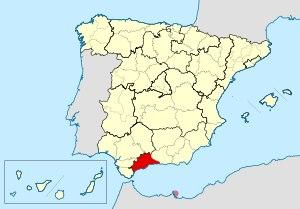
Le 'diocèse de Malaga est un diocèse de l'Église catholique en Espagne érigé au Iᵉʳ siècle et suffragant de l'archidiocèse de Grenade. Mᵍʳ Jesús Catalá Ibáñez en est l'évêque actuel.